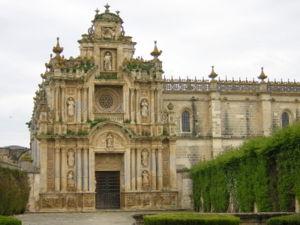
Les villes d'Espagne se concentrent dans deux zones : l'aire urbaine de Madrid et d'autres villes comme Séville, Saragosse, Murcie, Valladolid ou Cordoue et les côtes, qui comptent des villes comme Barcelone, Valence, Malaga, Bilbao, Murcie, Palma de Majorque, Gijón, Las Palmas de Grande Canarie, La Corogne, Alicante, Cadix, ou Santander.
La liste des chartreuses recense, par ordre alphabétique, toutes les chartreuses du monde actuellement habitées ou non par des moniales chartreuses ou moines chartreux.
La chartreuse de Jerez de la Frontera ou chartreuse de Santa María de la Defensión est un monastère situé en Espagne à Jerez de la Frontera, dans la province de Cadix. Son architecture est du gothique tardif, correspondant au début de la construction au XVᵉ siècle, avec des aspects baroques commençant au XVIIᵉ siècle. L'édifice terminé au XVIIᵉ siècle a été inscrit à la liste des monuments historico-artistiques et a été déclaré Bien d'intérêt culturel en 1856.